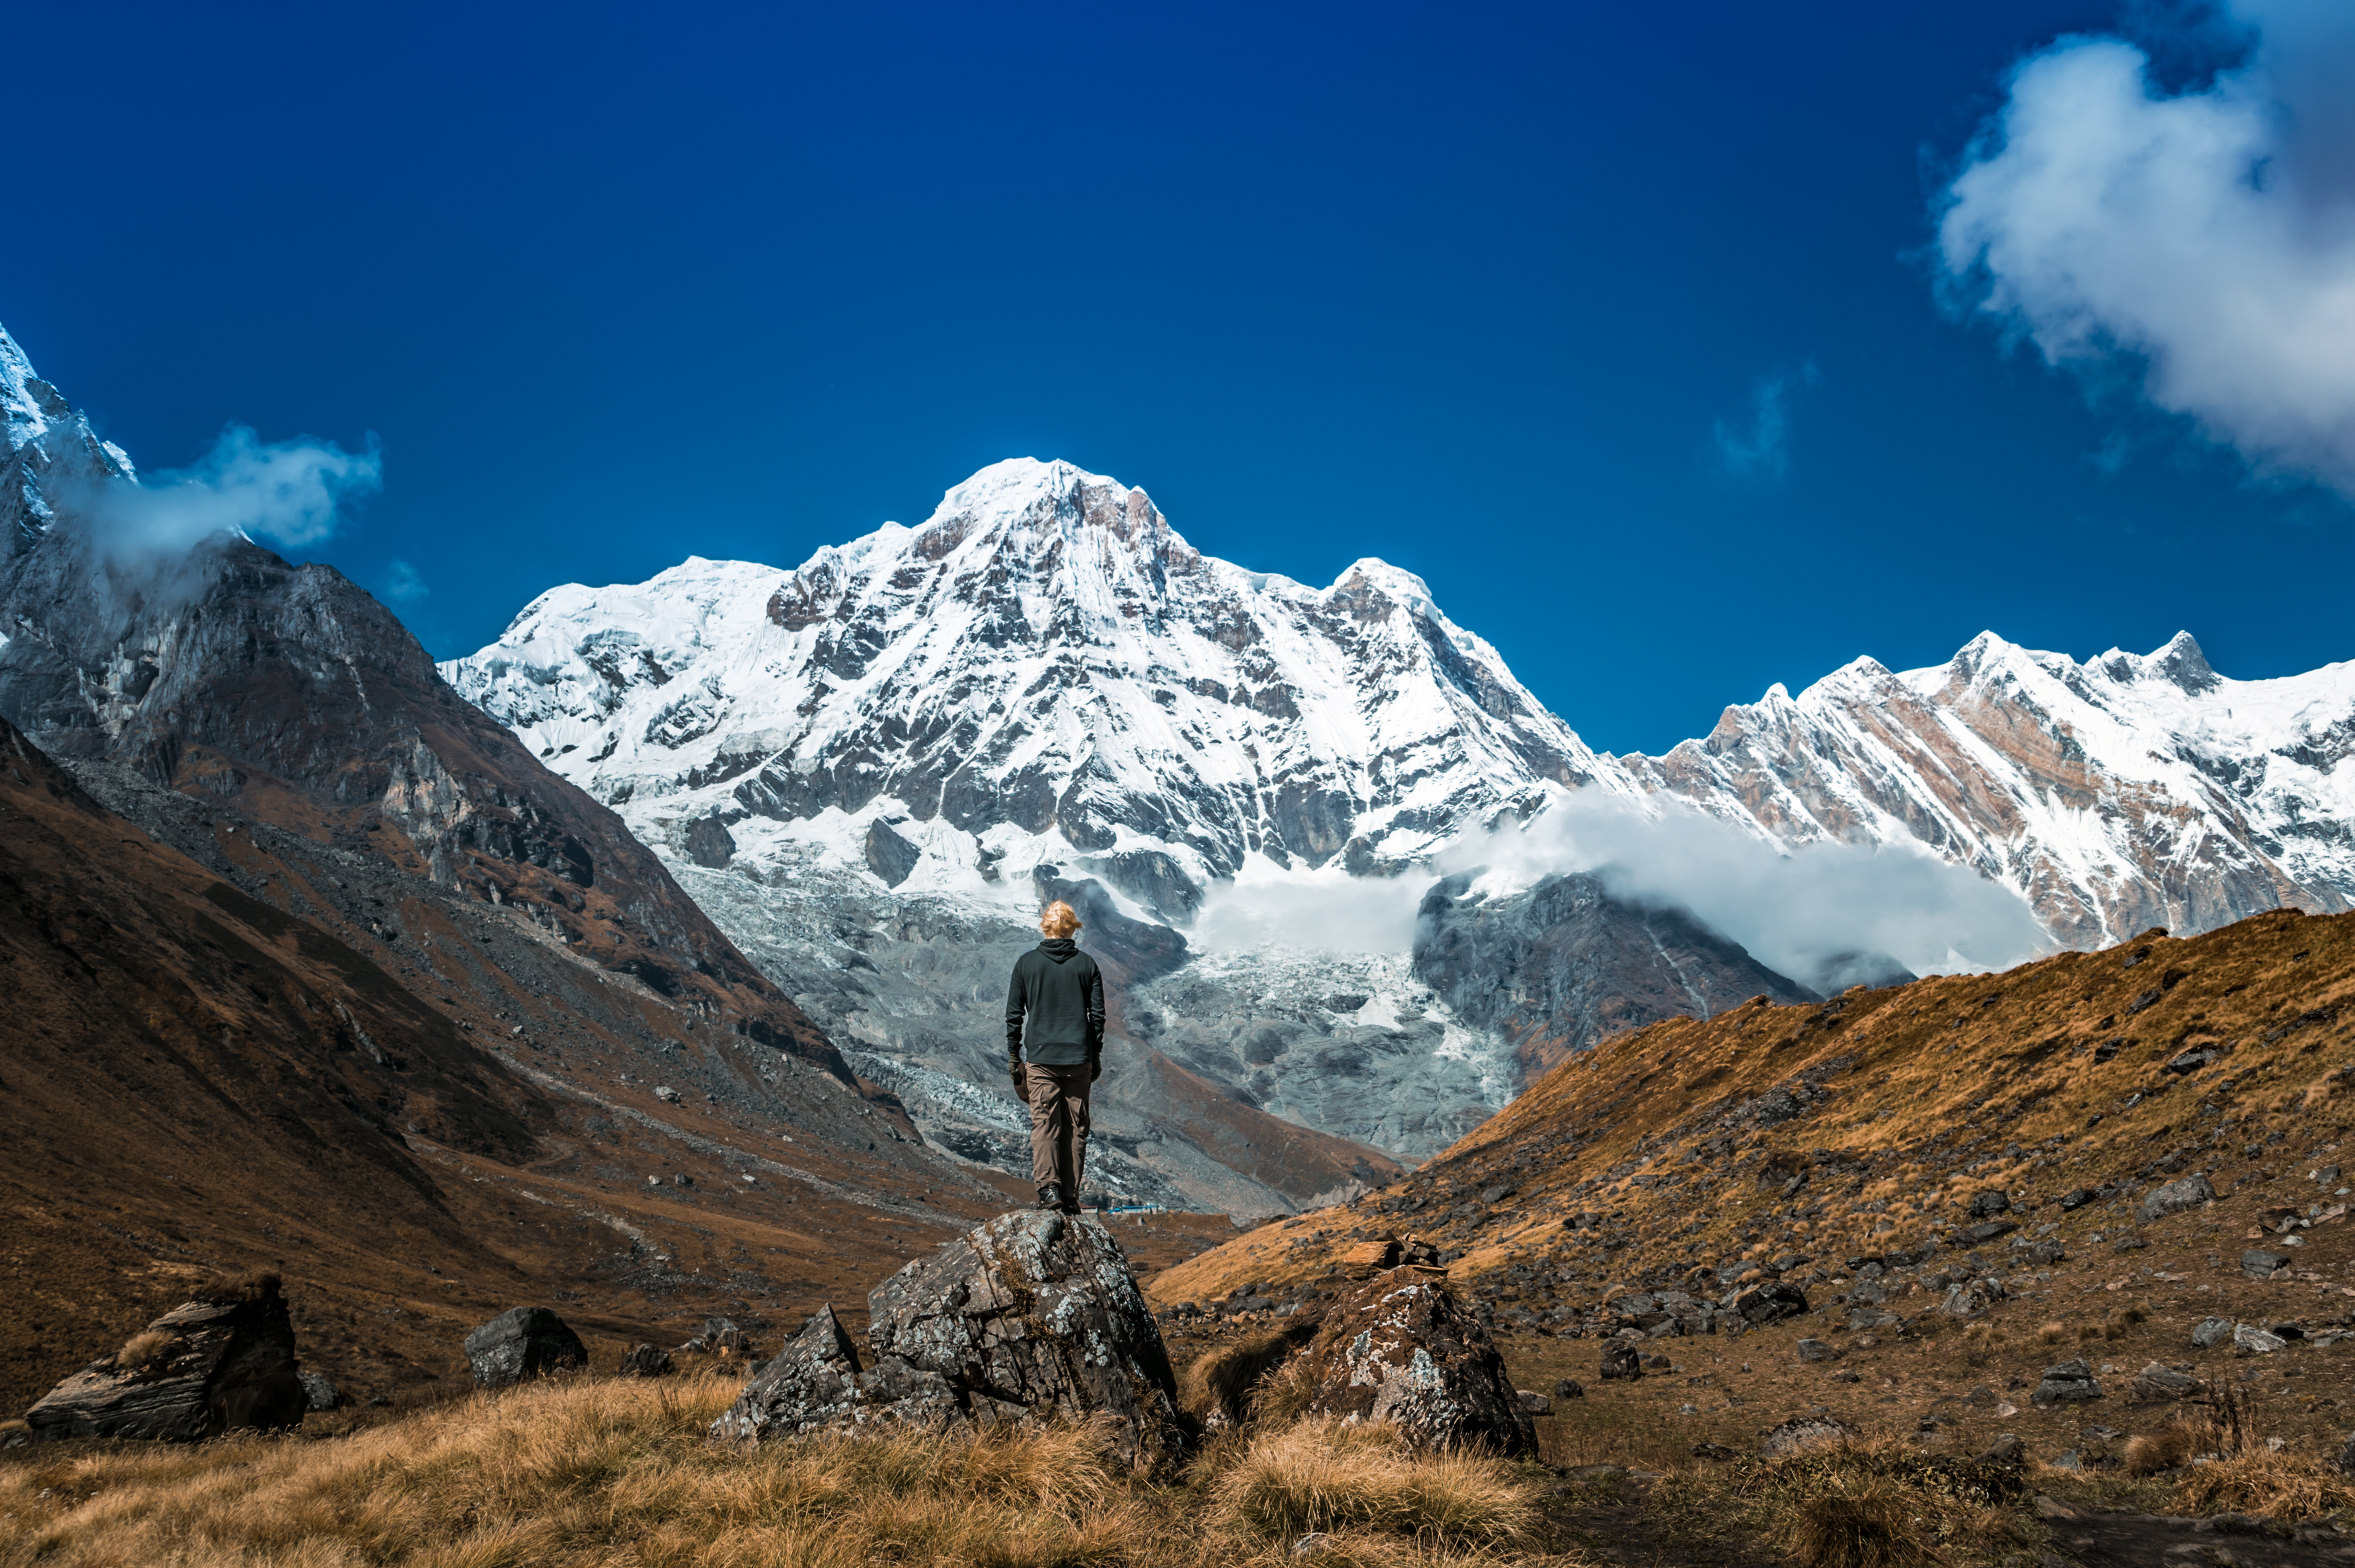
landscape, nature, grass, wilderness, walking, person, mountain, snow, cold, winter, sky, adventure, valley, mountain range, travel, ice, scenic, hike, glacier, ridge, summit, climb, mountain peak, mountaineering, rocks, outdoors, hills, clouds, daylight, alps, backpacking, cliffs, plateau, exploration, fell, cirque, landform, mountain pass, geographical feature, mountainous landforms